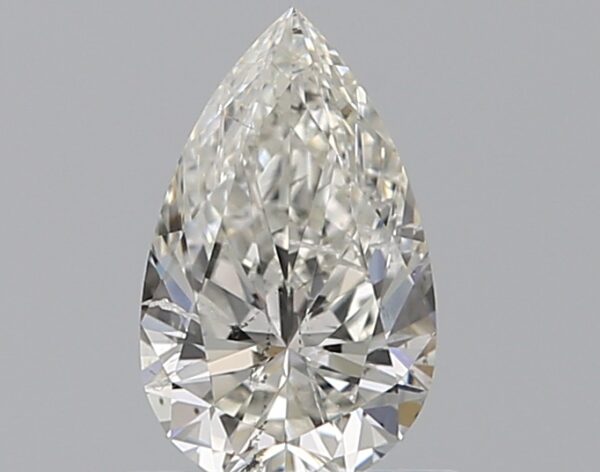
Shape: pear
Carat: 0.5
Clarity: SI2
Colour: I
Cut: EX
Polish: EX
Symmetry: EX
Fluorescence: N
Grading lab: GIA
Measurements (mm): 7.2 x 4.39 x 2.73